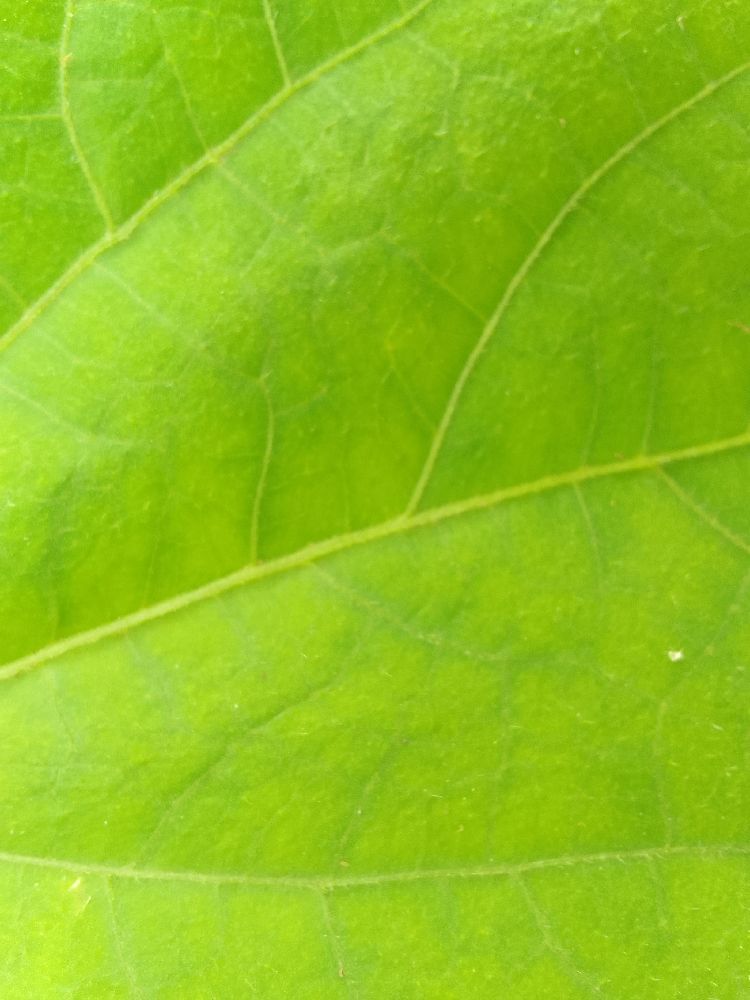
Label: healthy